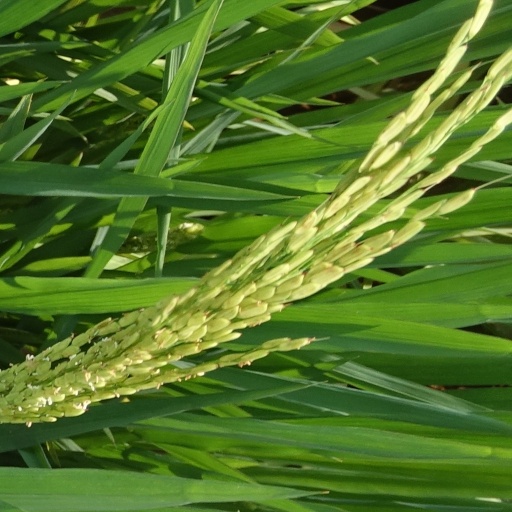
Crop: rice